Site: brandenburg
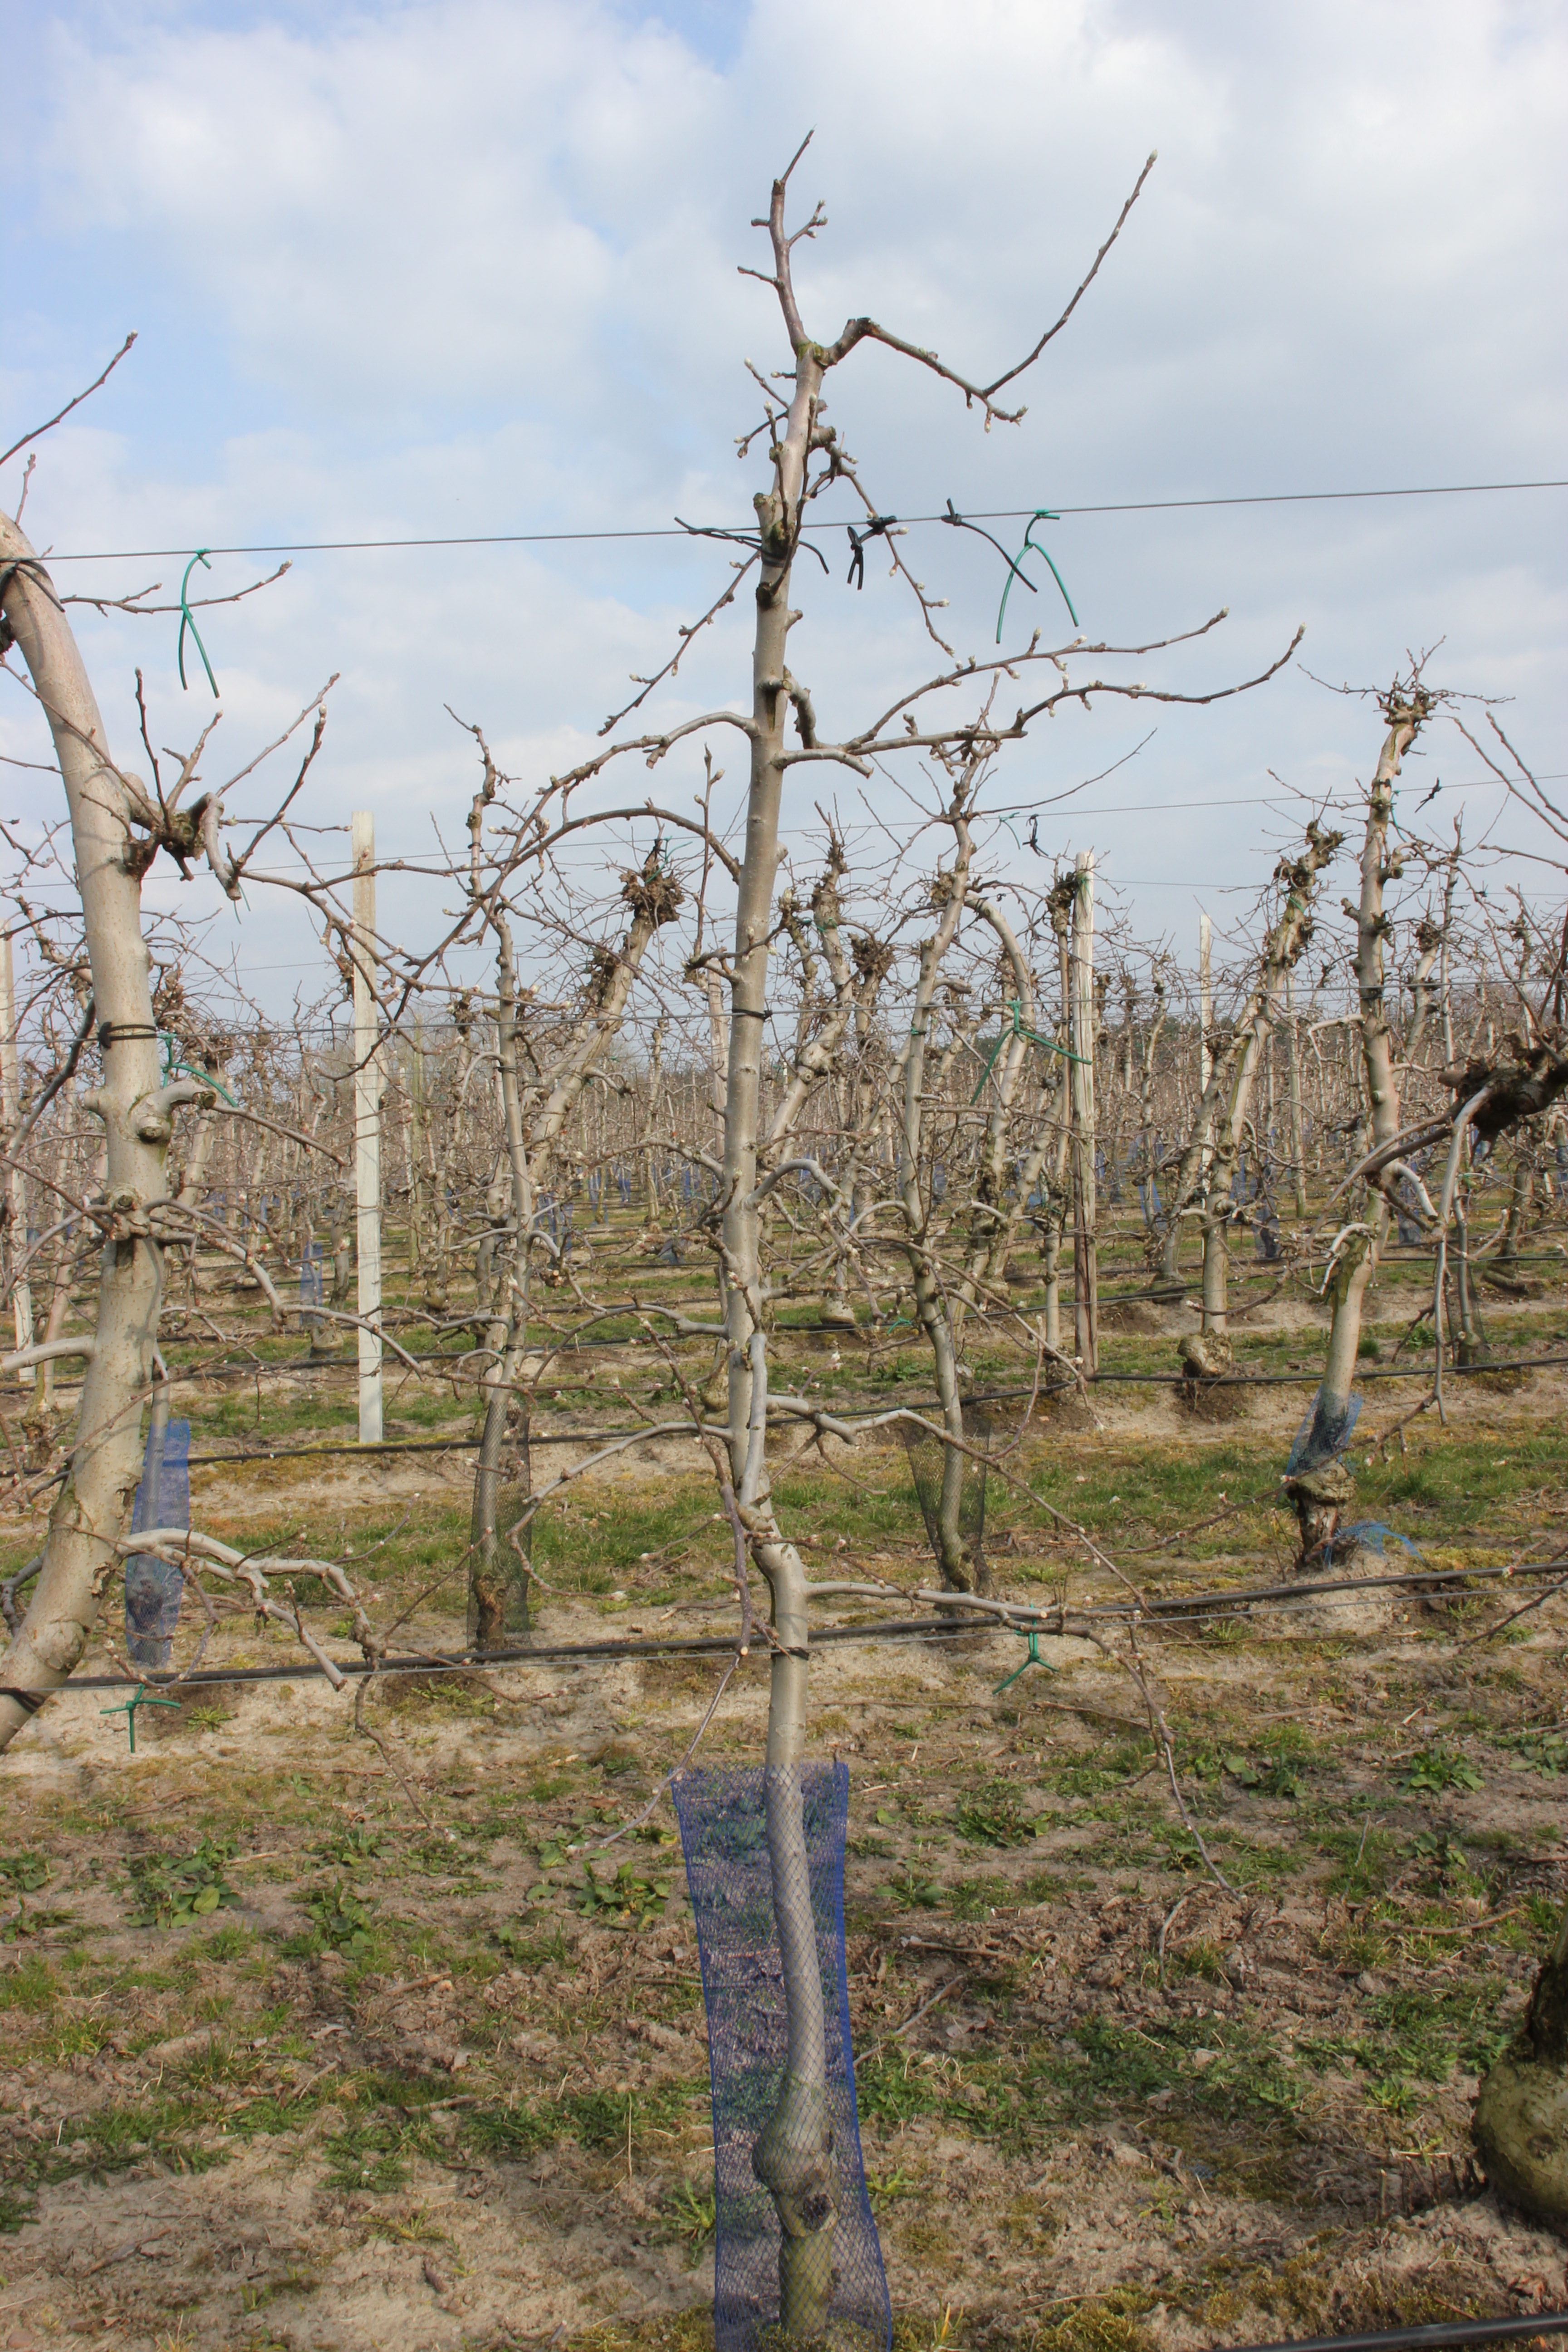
Growth stage (BBCH 03): Bud development